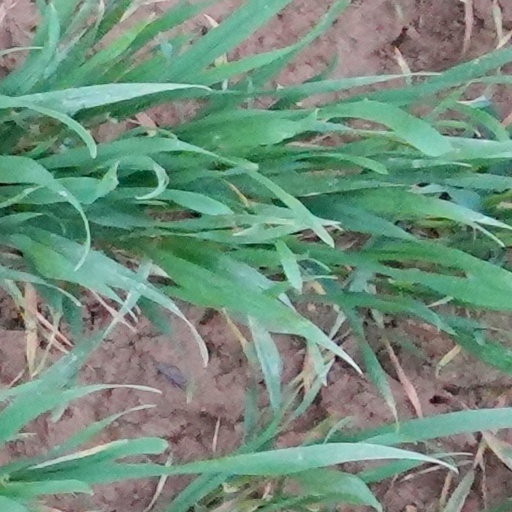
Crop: wheat